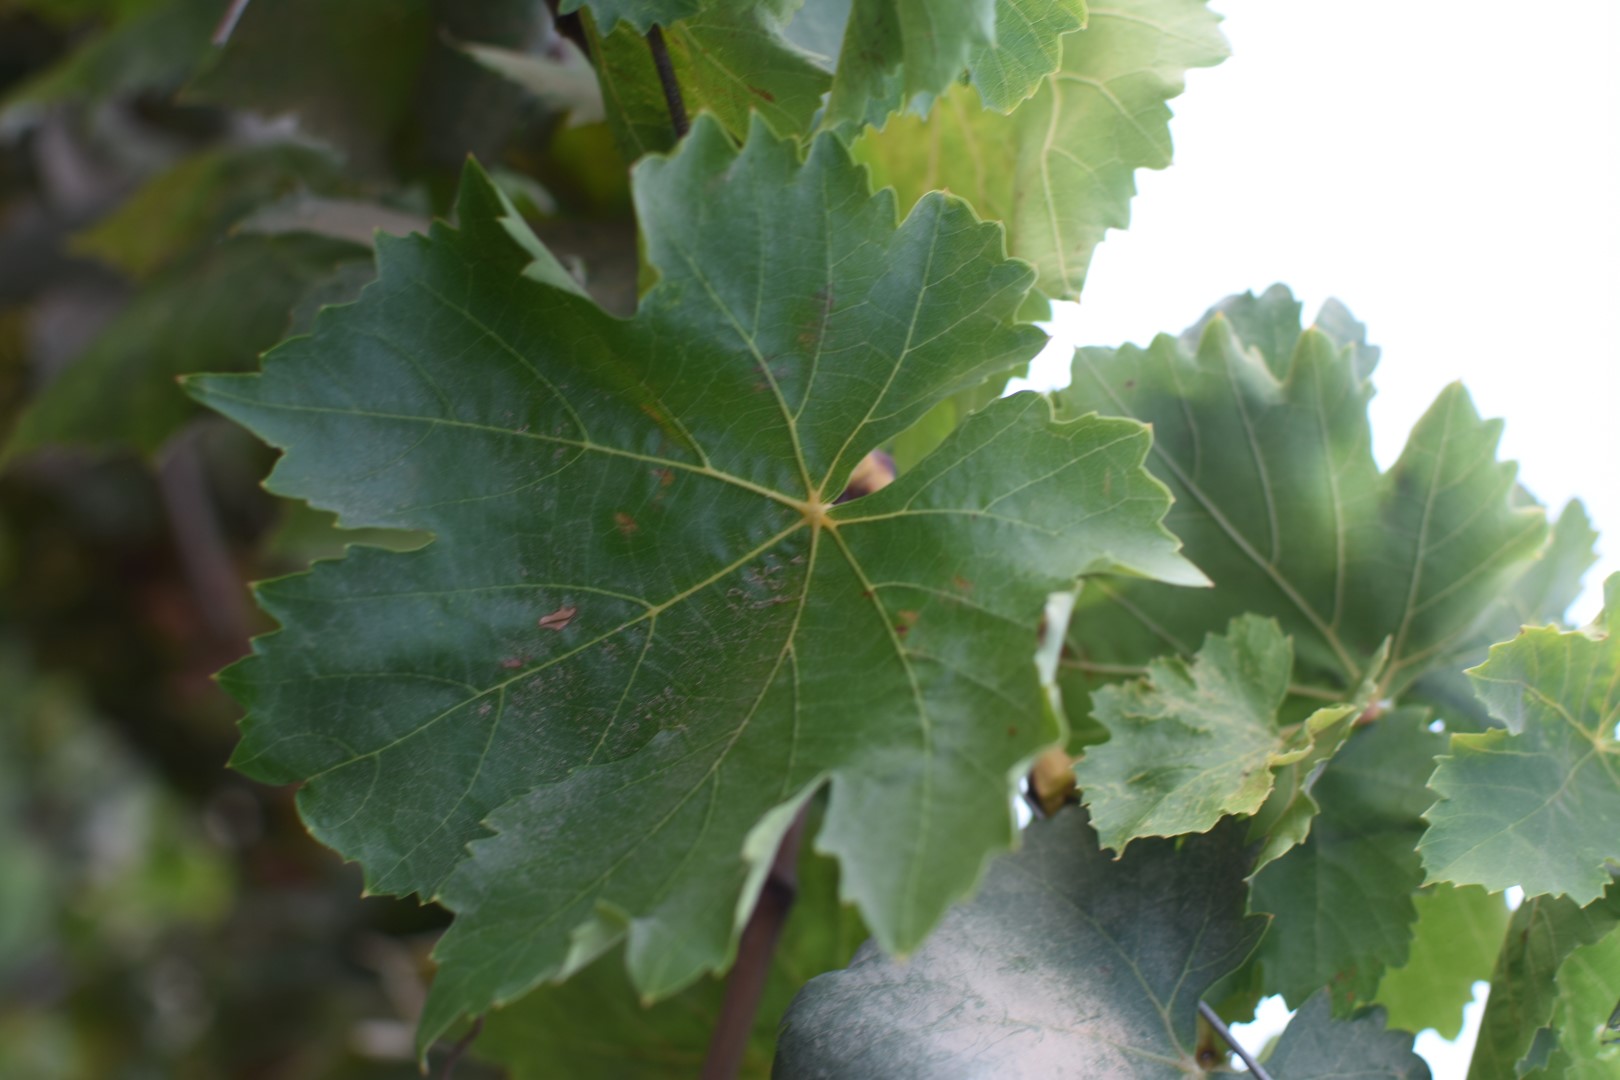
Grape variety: Thompson Seedless